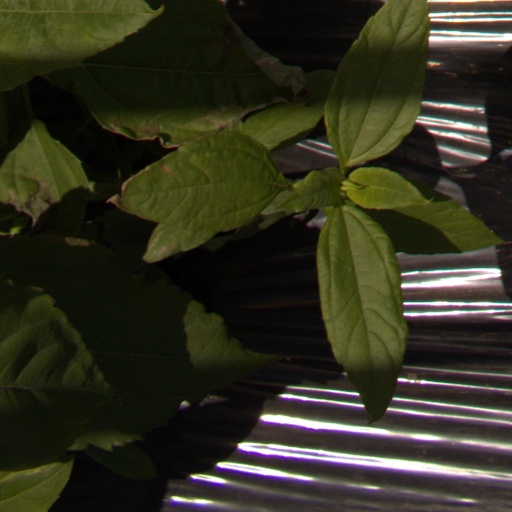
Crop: Jerusalem artichoke